The Purcell Papers

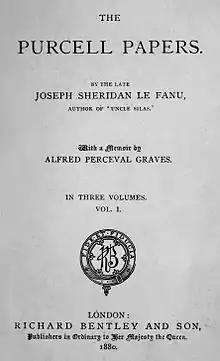
First edition title page

The Purcell Papers (1880) are a collection of thirteen Gothic, supernatural, historical and humorous short stories by Joseph Sheridan Le Fanu (1814–73) originally written for the "Dublin University Magazine". The first twelve were written between 1838–40 and purport to be extracts from the 'MS. Papers of the late Rev. Francis Purcell, of Drumcoolagh', a Catholic priest. The thirteenth and last tale on the collection," Billy Maloney's Taste of Love and Glory" dates from 1850 and is not connected with Father Purcell. The tales comprise: